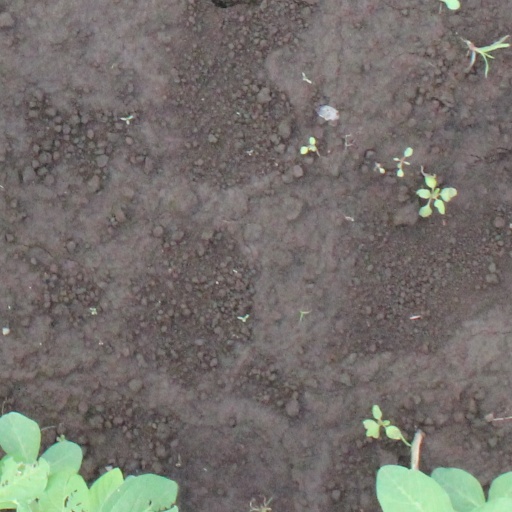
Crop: soybean